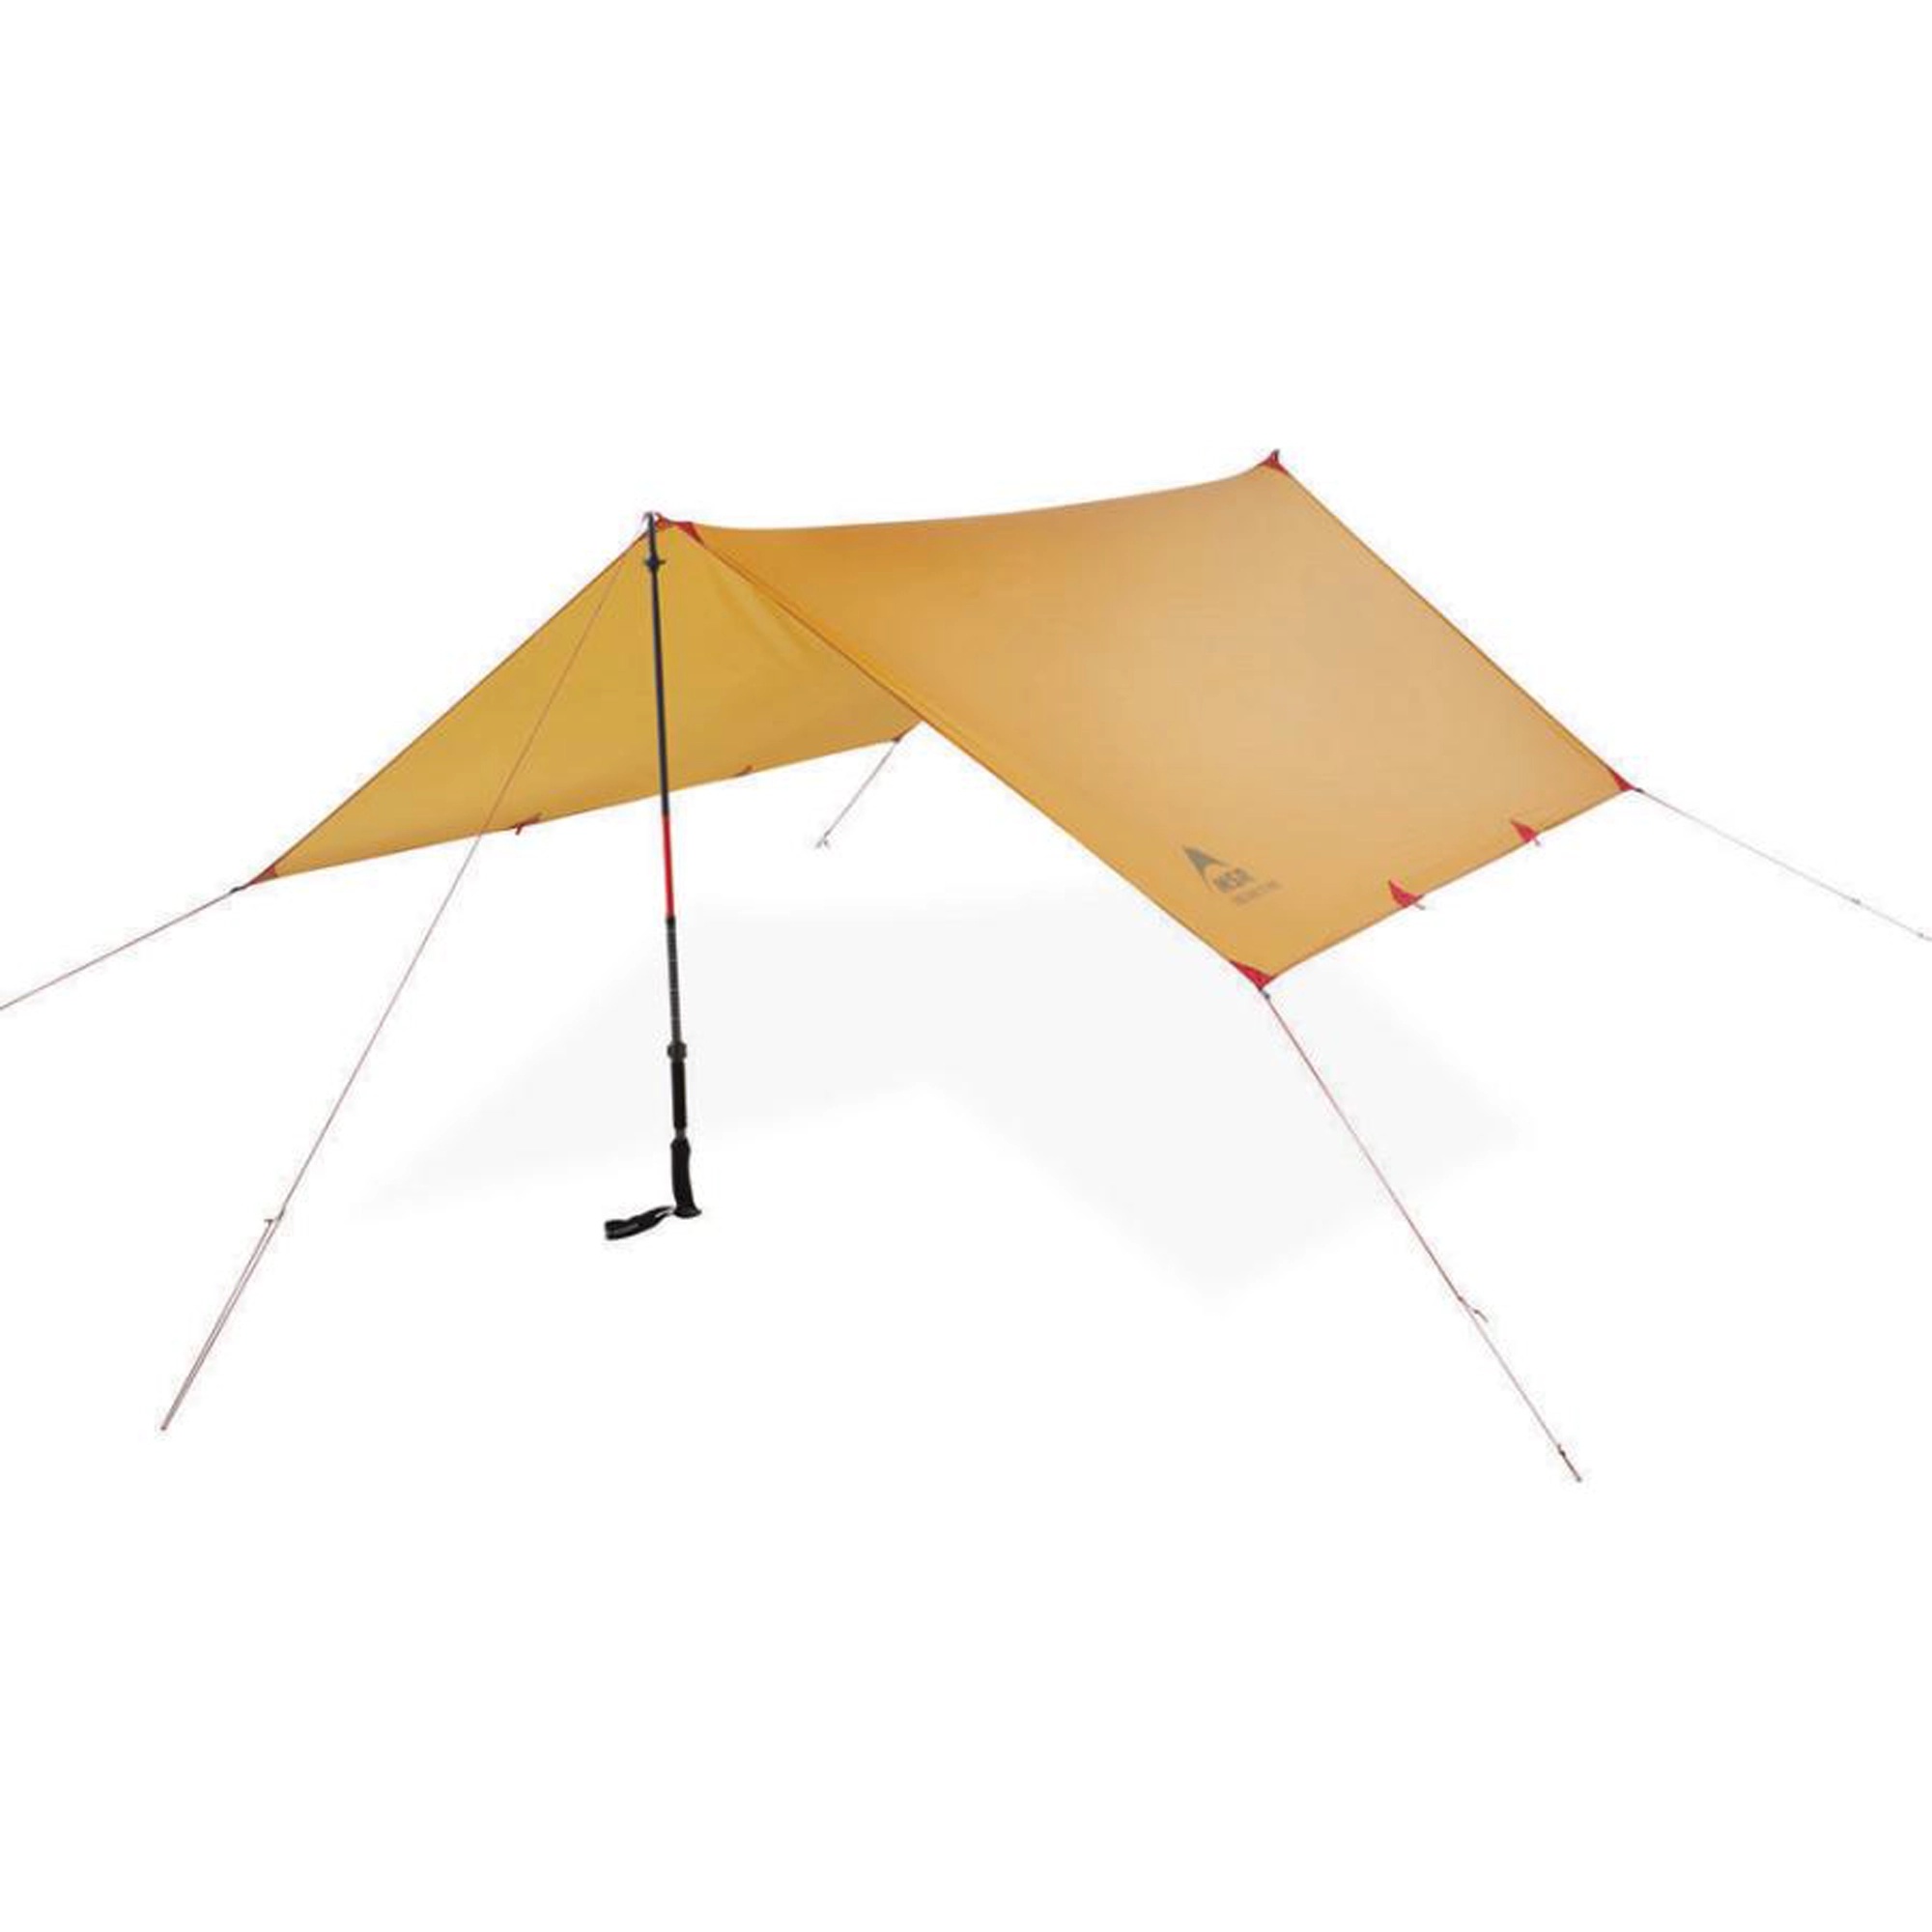
【MSR】エムエスアール Thru Hiker 70 Wing
.a { text-align: center; background-color: rgba(204,204,204,1); } .b { color: rgba(0,0,0,1); } .c { font-size: 10px; } .a1 {font-size: 10px; } 【MSR】 ガソリンストーブ、テント、スノーシューなど登山・キャンプにかかせないギアを開発し、世界中の冒険家や登山者、または世界中を旅する旅行者から愛され続けているブランドです。 【Thru Hiker 70 Wing】 装備を１g でも軽くしたいバックパッカーやスルーハイカーのために開発したシリーズです。軽量でも居住性は損なっていません。ラインナップはソロや少人数でも扱いやすいサイズのタープとシェルター。それぞれ単体でも使えるのはもちろん、組み合わせることで快適性が高まります。 Material レインフライ：20Dリップストップナイロン 耐水圧1200mmエクストリームシールドコーティングポリウレタン＆シリコンコーティング Weight 総重量 460g 最小重量 380g Production made in Taiwan Size 収納サイズ 23×10cm ※サイズ計測の多少の誤差はご了承下さいませ。 ※実物の色と違って見える場合もございますので予めご了承下さいませ。
Brand: MSR
Category: Sporting Goods > Outdoor Recreation > Camping & Hiking > Tents > Ridge Tents